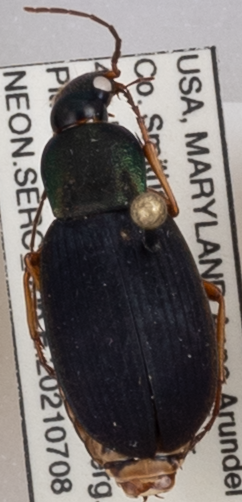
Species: Chlaenius aestivus
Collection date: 2021-07-08
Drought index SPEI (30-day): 1.084
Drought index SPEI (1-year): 2.09
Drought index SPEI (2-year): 1.498